Crawley

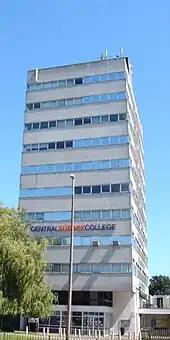
The main building of Central Sussex College

Gatwick Airport was licensed as a private airfield in August 1930. It was used during the Second World War as an RAF base, and returned to civil use in 1946. There were proposals to close the airport in the late 1940s, but in 1950 the government announced that it was to be developed as London's second airport. It was closed between 1956 and 1958 for rebuilding. Her Majesty The Queen reopened it on 9 June 1958. A second terminal, the North Terminal, was built in 1988.